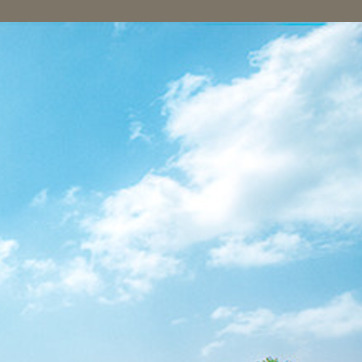
Material: sky